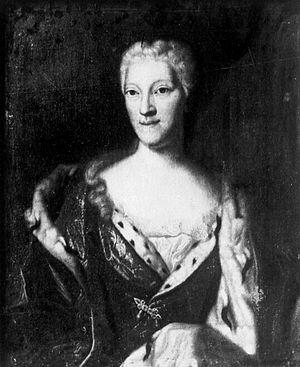
Charlotte de Hanau-Lichtenberg, de son nom complet Comtesse Charlotte Christine Magdalene Johanna de Hanau-Lichtenberg, est née le 2 mai 1700 à Bouxwiller et décédée le 1ᵉʳ juillet 1726 à Darmstadt. Elle fut l'épouse du landgrave Louis VIII de Hesse-Darmstadt.